Estonia

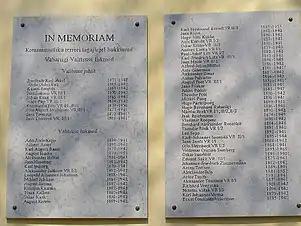
Ten former Estonian prime ministers and 56 government members were executed or perished in captivity of the Soviet occupation regime after 1940 (memorial plaque at the seat of government in Toompea, Tallinn)

On 28 November 1918 Soviet Russia invaded, starting the Estonian War of Independence. The Red Army came within 30 km of Tallinn, but in January 1919, the Estonian Army, led by Johan Laidoner, went on a counter-offensive, ejecting Bolshevik forces from Estonia within a few months. Renewed Soviet attacks failed, and in spring, the Estonian army, in co-operation with White Russian forces, advanced into Russia and Latvia. In June 1919, Estonia defeated the German Landeswehr which had attempted to dominate Latvia. The Red Army launched a final offensive against Narva in late 1919, but failed to achieve a breakthrough. On 2 February 1920, the Tartu Peace Treaty was signed by Estonia and Soviet Russia, with the latter pledging to permanently give up all sovereign claims to Estonia.